Seomun Market

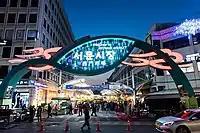
Main gate of Seomun market.

Seomun Market is the largest traditional street market in Daegu, South Korea, containing more than 4,000 shops. Seomun Market is particularly known as a source for textiles and sewing services, a key ingredient of Daegu's fashion industry.